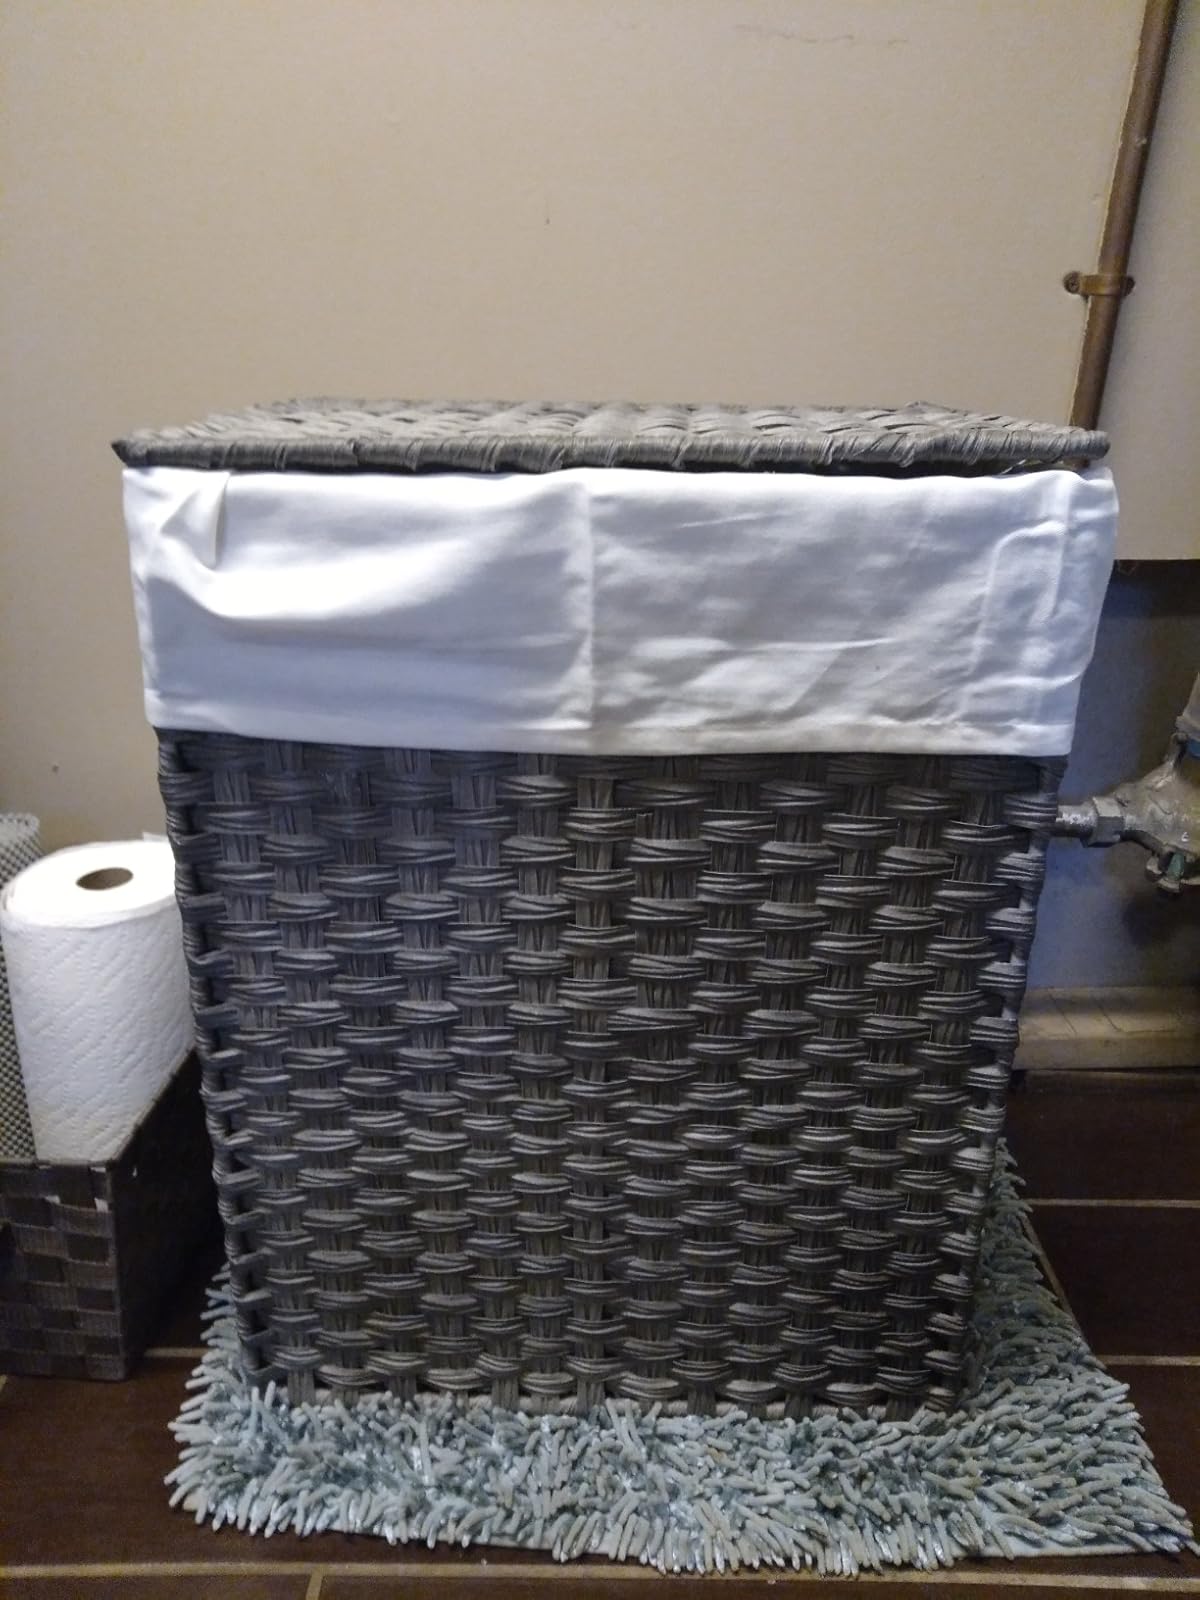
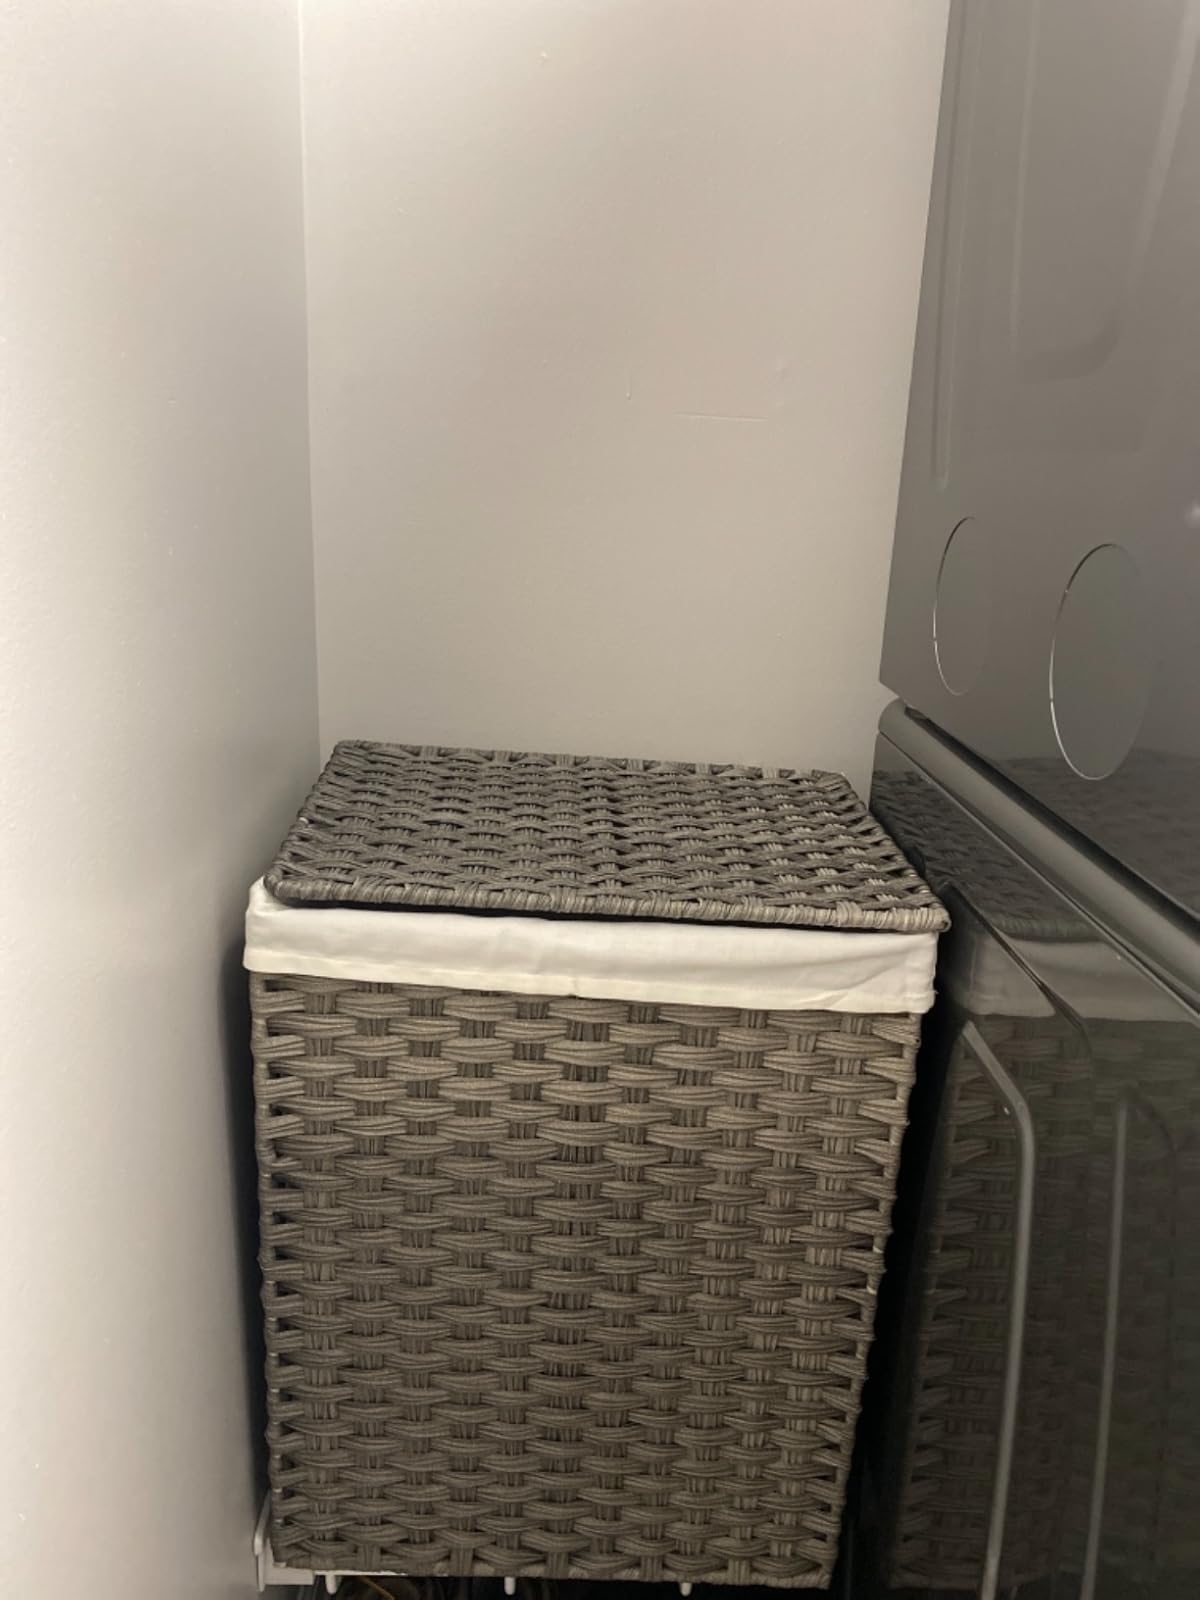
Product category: items_hamper
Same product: yes